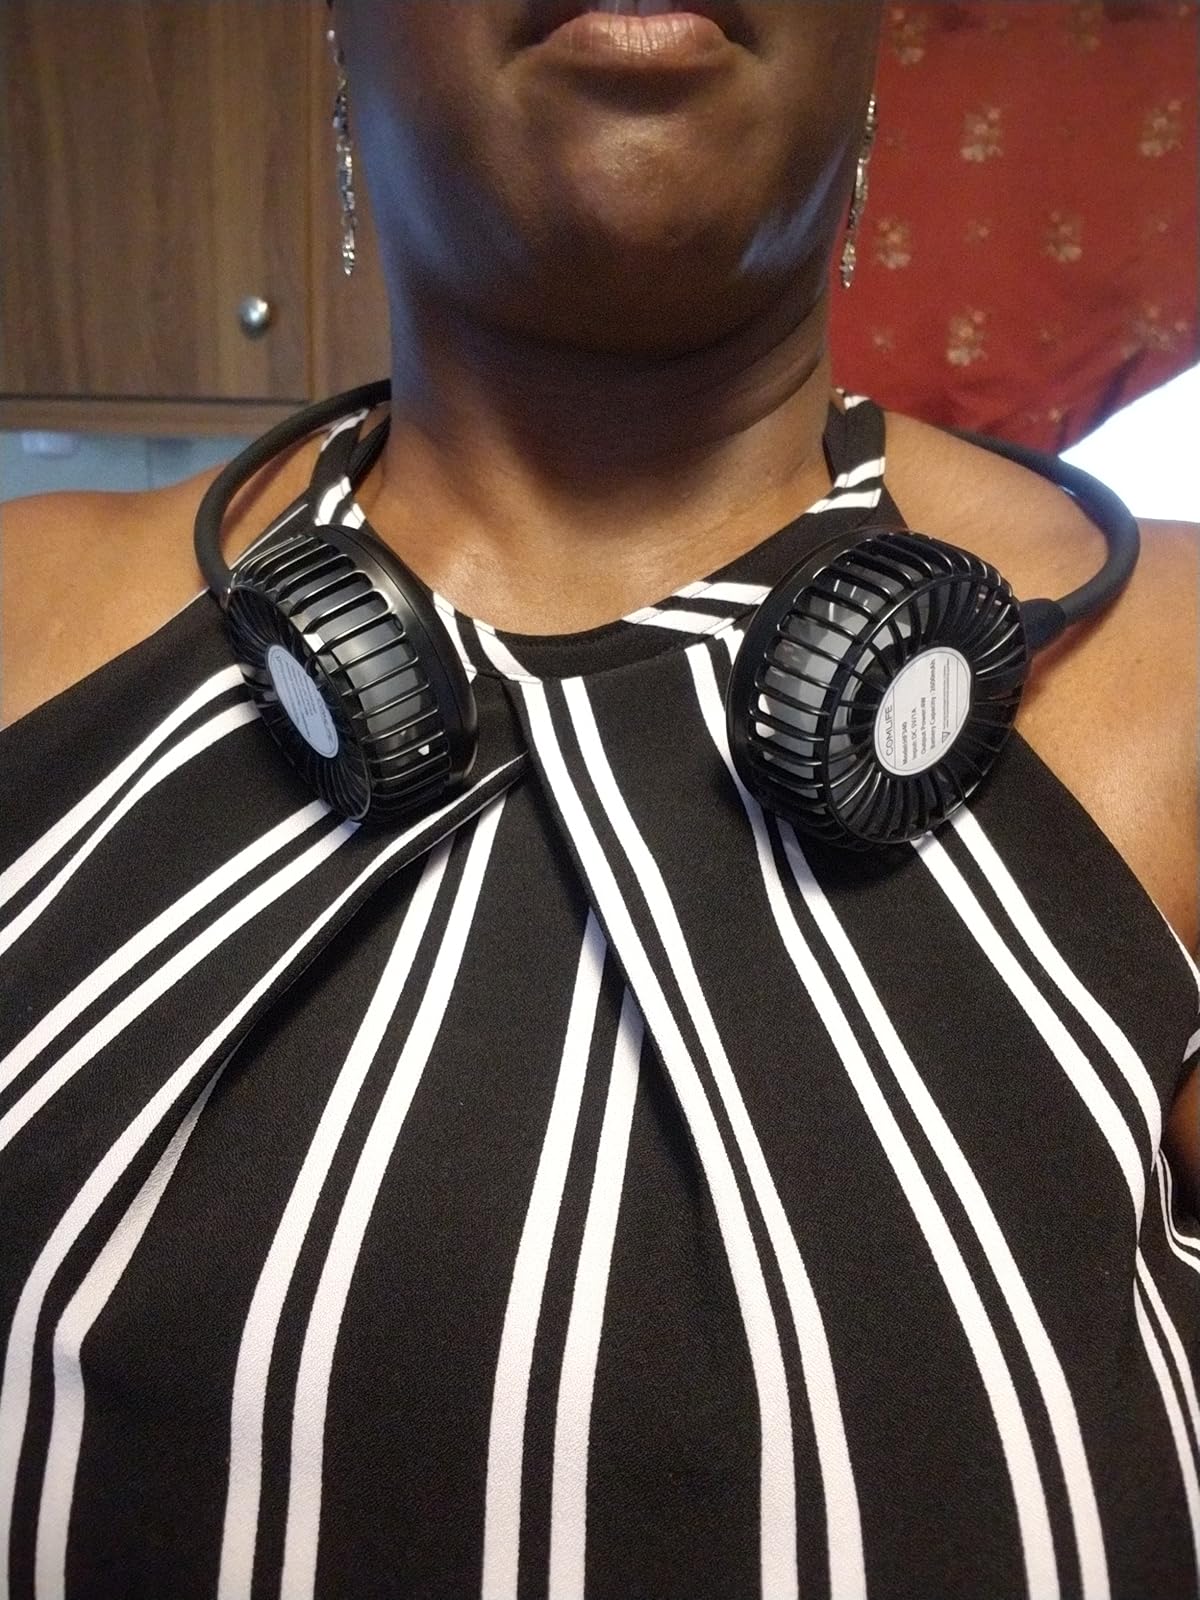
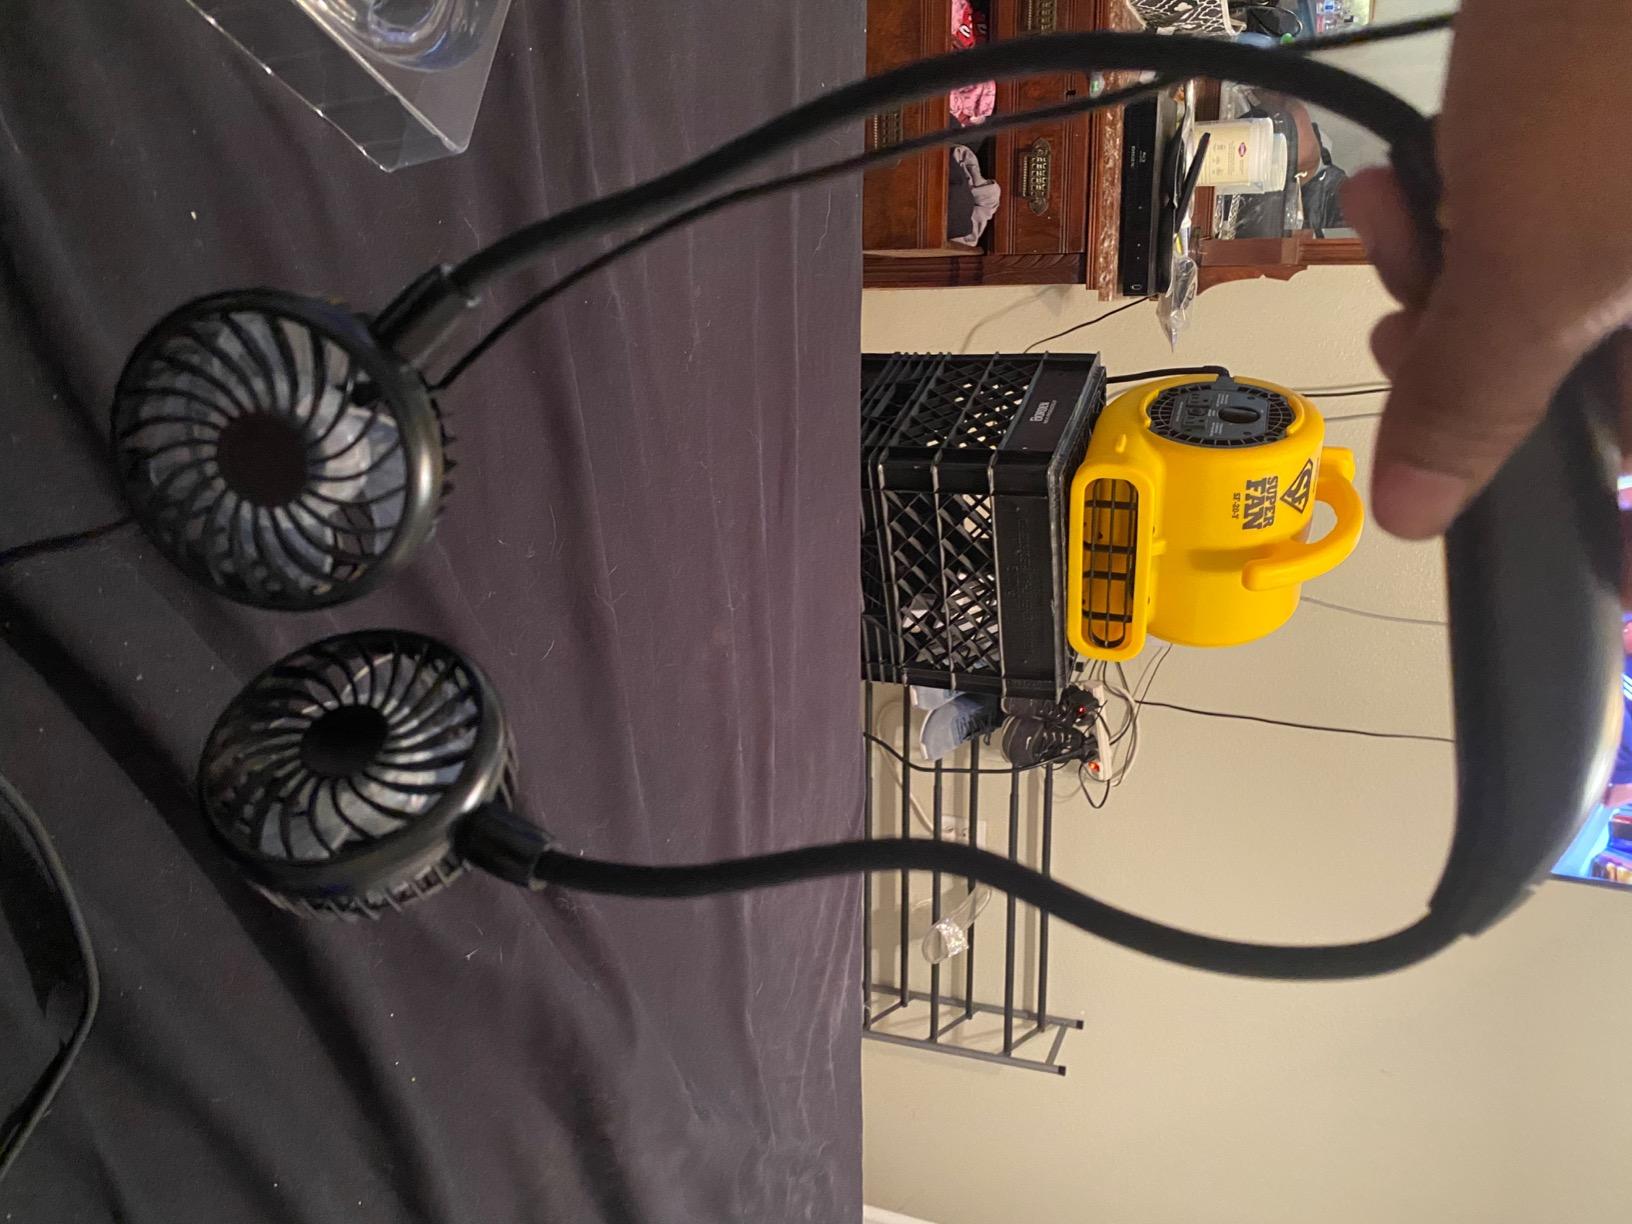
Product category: fan
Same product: yes